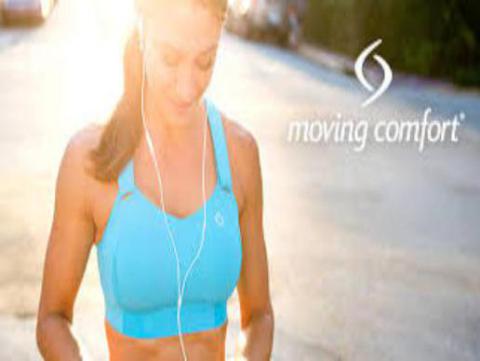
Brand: moving comfort-2
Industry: Clothes